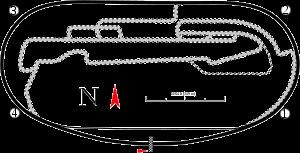
En automobile, un « ovale » ou « anneau de vitesse » est une piste en anneau destinée à la compétition, essentiellement aux États-Unis. Appelée speedway par les anglophones, elle sert généralement à des courses de vitesse avec pour catégories reines la NASCAR et l'IndyCar. Le plus célèbre des ovales est sans doute l'Indianapolis Motor Speedway, hôte des fameux 500 miles d'Indianapolis.